List of birds of Belgium

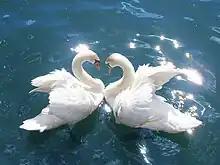
Mute swan

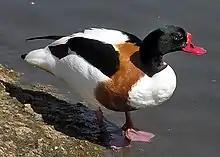
Common shelduck

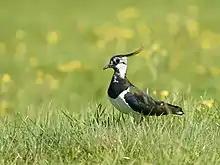
Northern lapwing

Anatidae includes the ducks and most duck-like waterfowl, such as geese and swans. These birds are adapted to an aquatic existence with webbed feet, flattened bills, and feathers that are excellent at shedding water due to an oily coating.